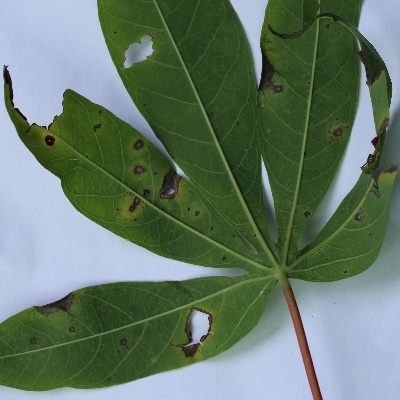
Crop: Cassava
Condition: brown spot